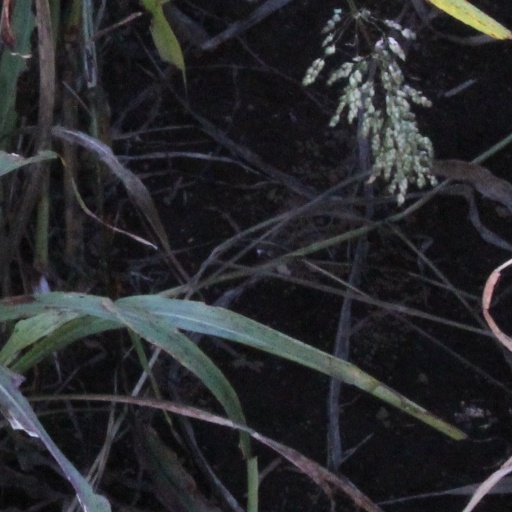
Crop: sorghum